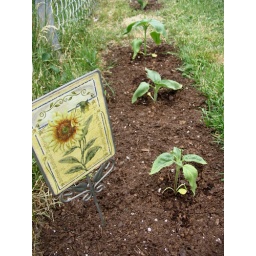
These came from sunflower seeds planted around our yard by our little feathered friends.